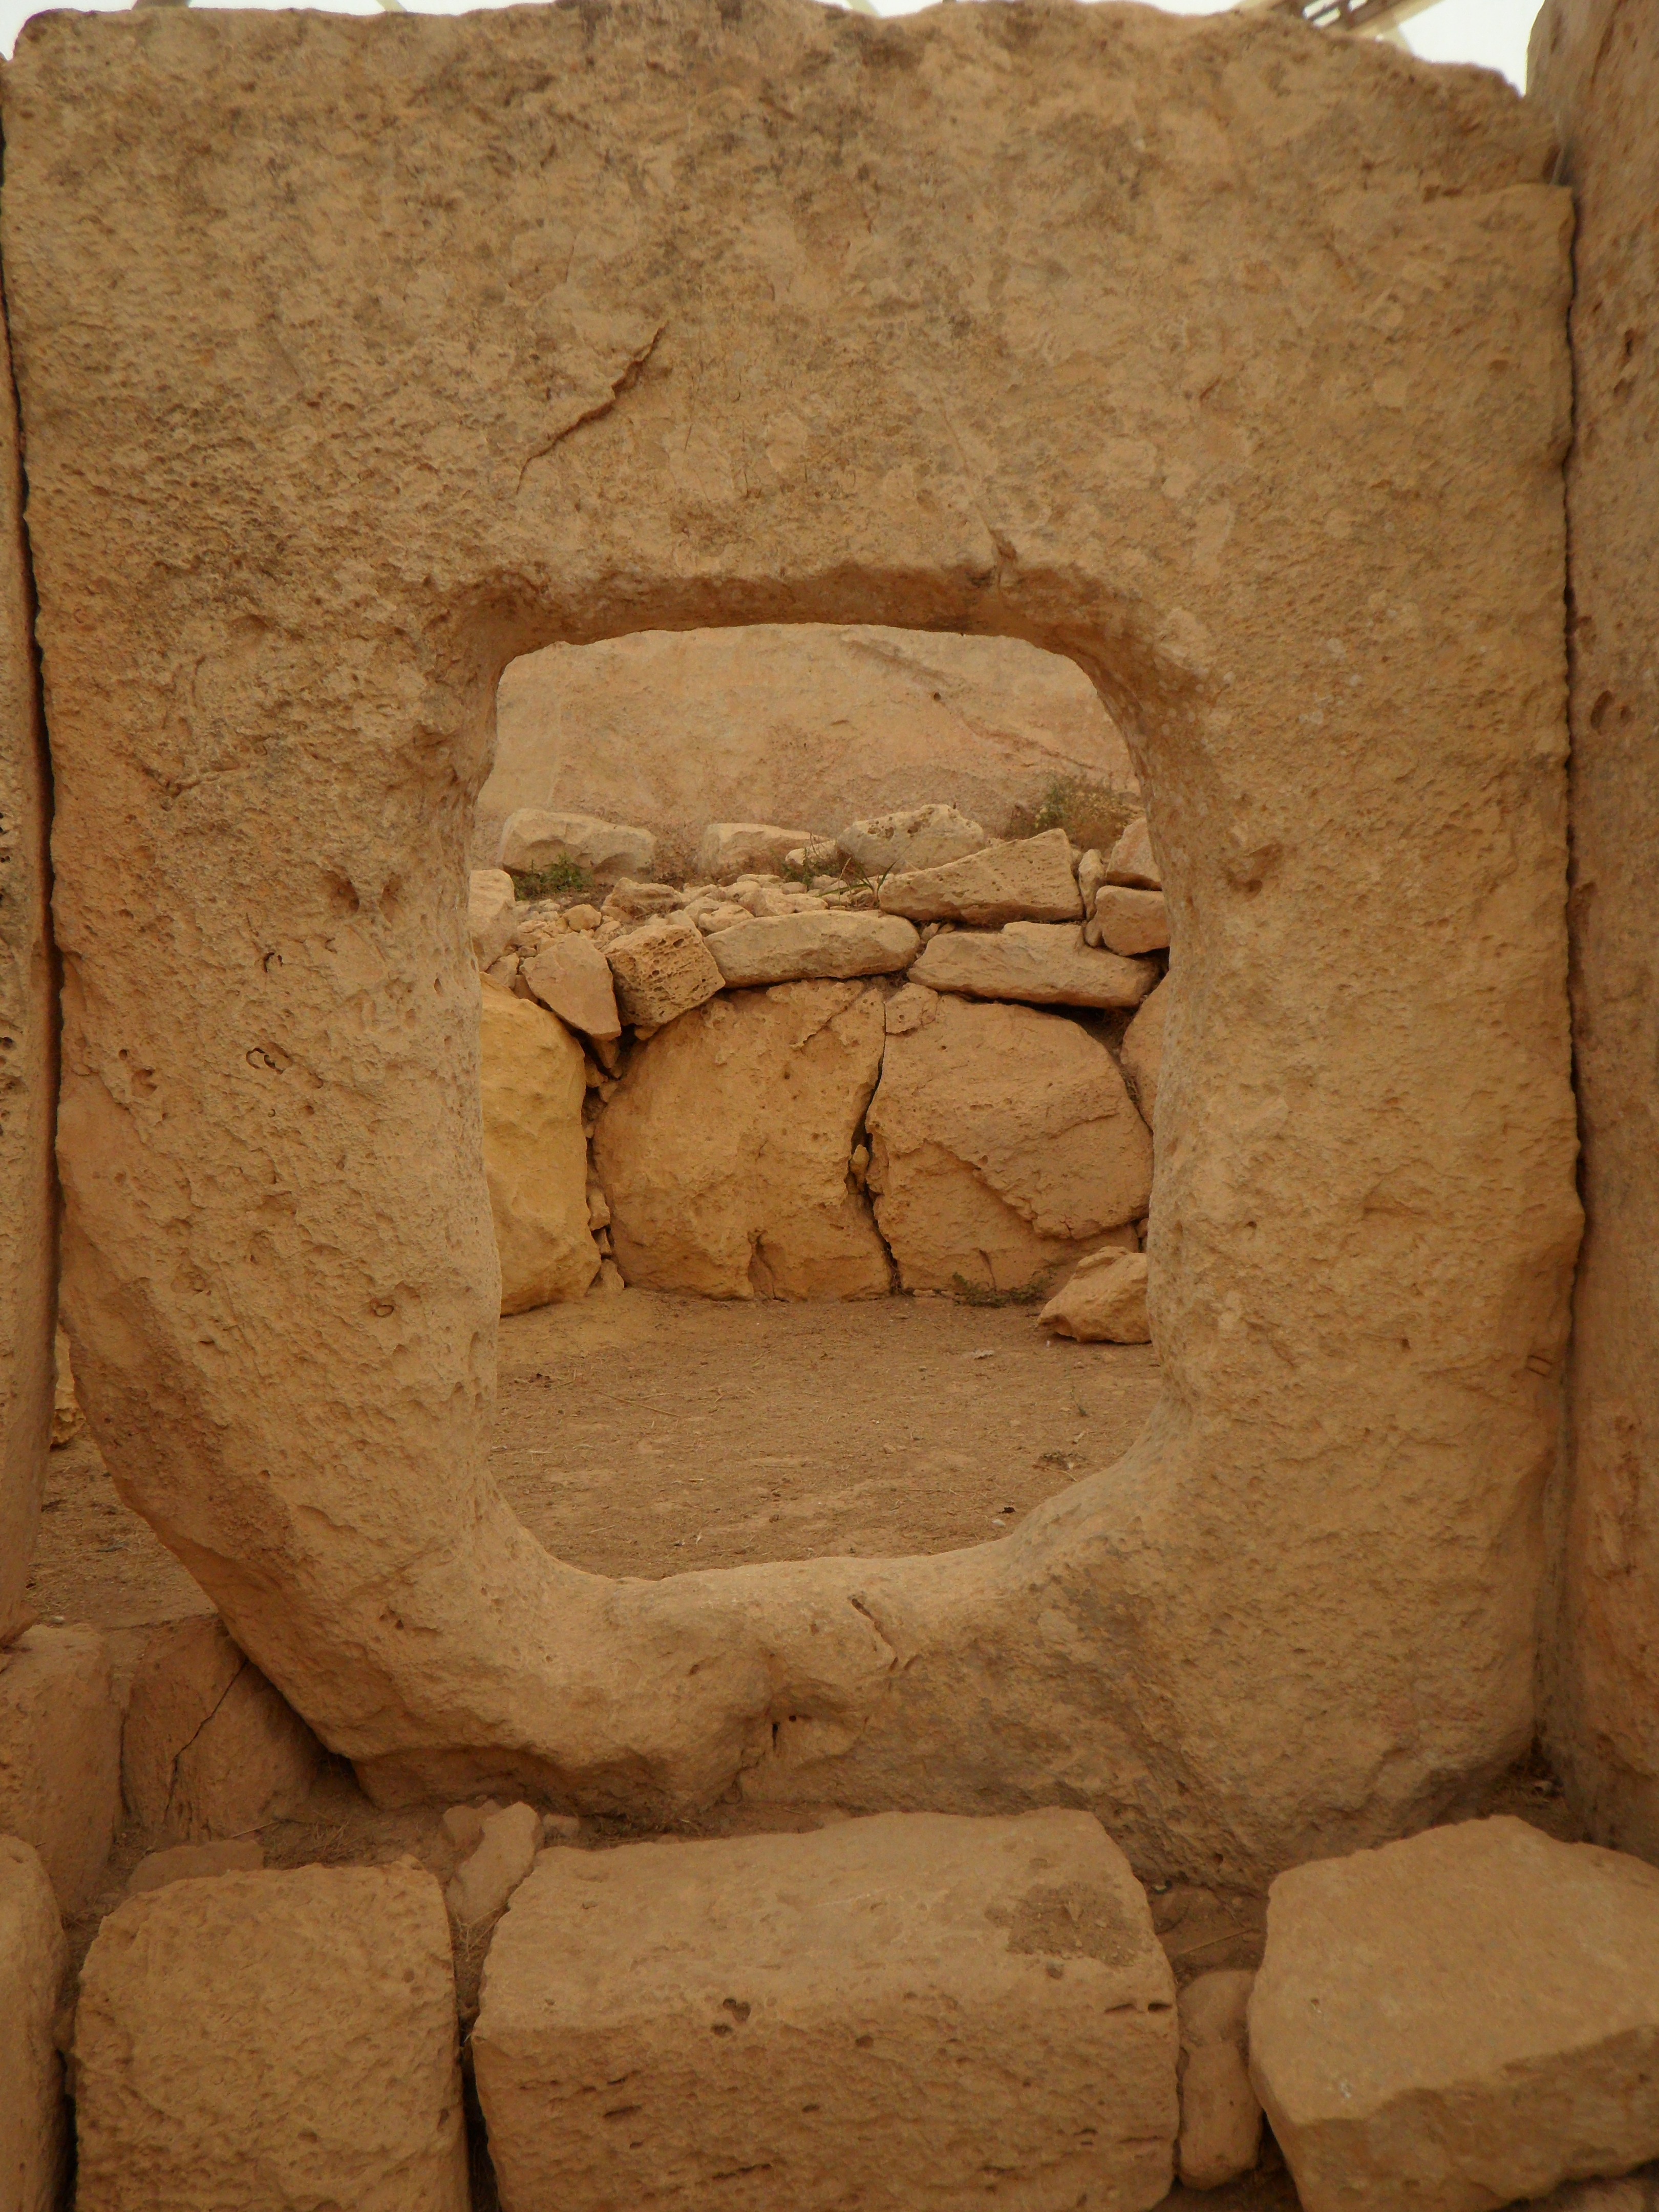
rock, wood, old, wall, stone, monument, brick, material, archaeology, temple, limestone, culture, malta, carving, relief, wadi, excavation, stele, stone carving, high culture, ancient history, mnajdra